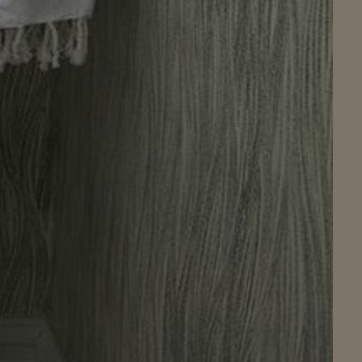
Material: wallpaper